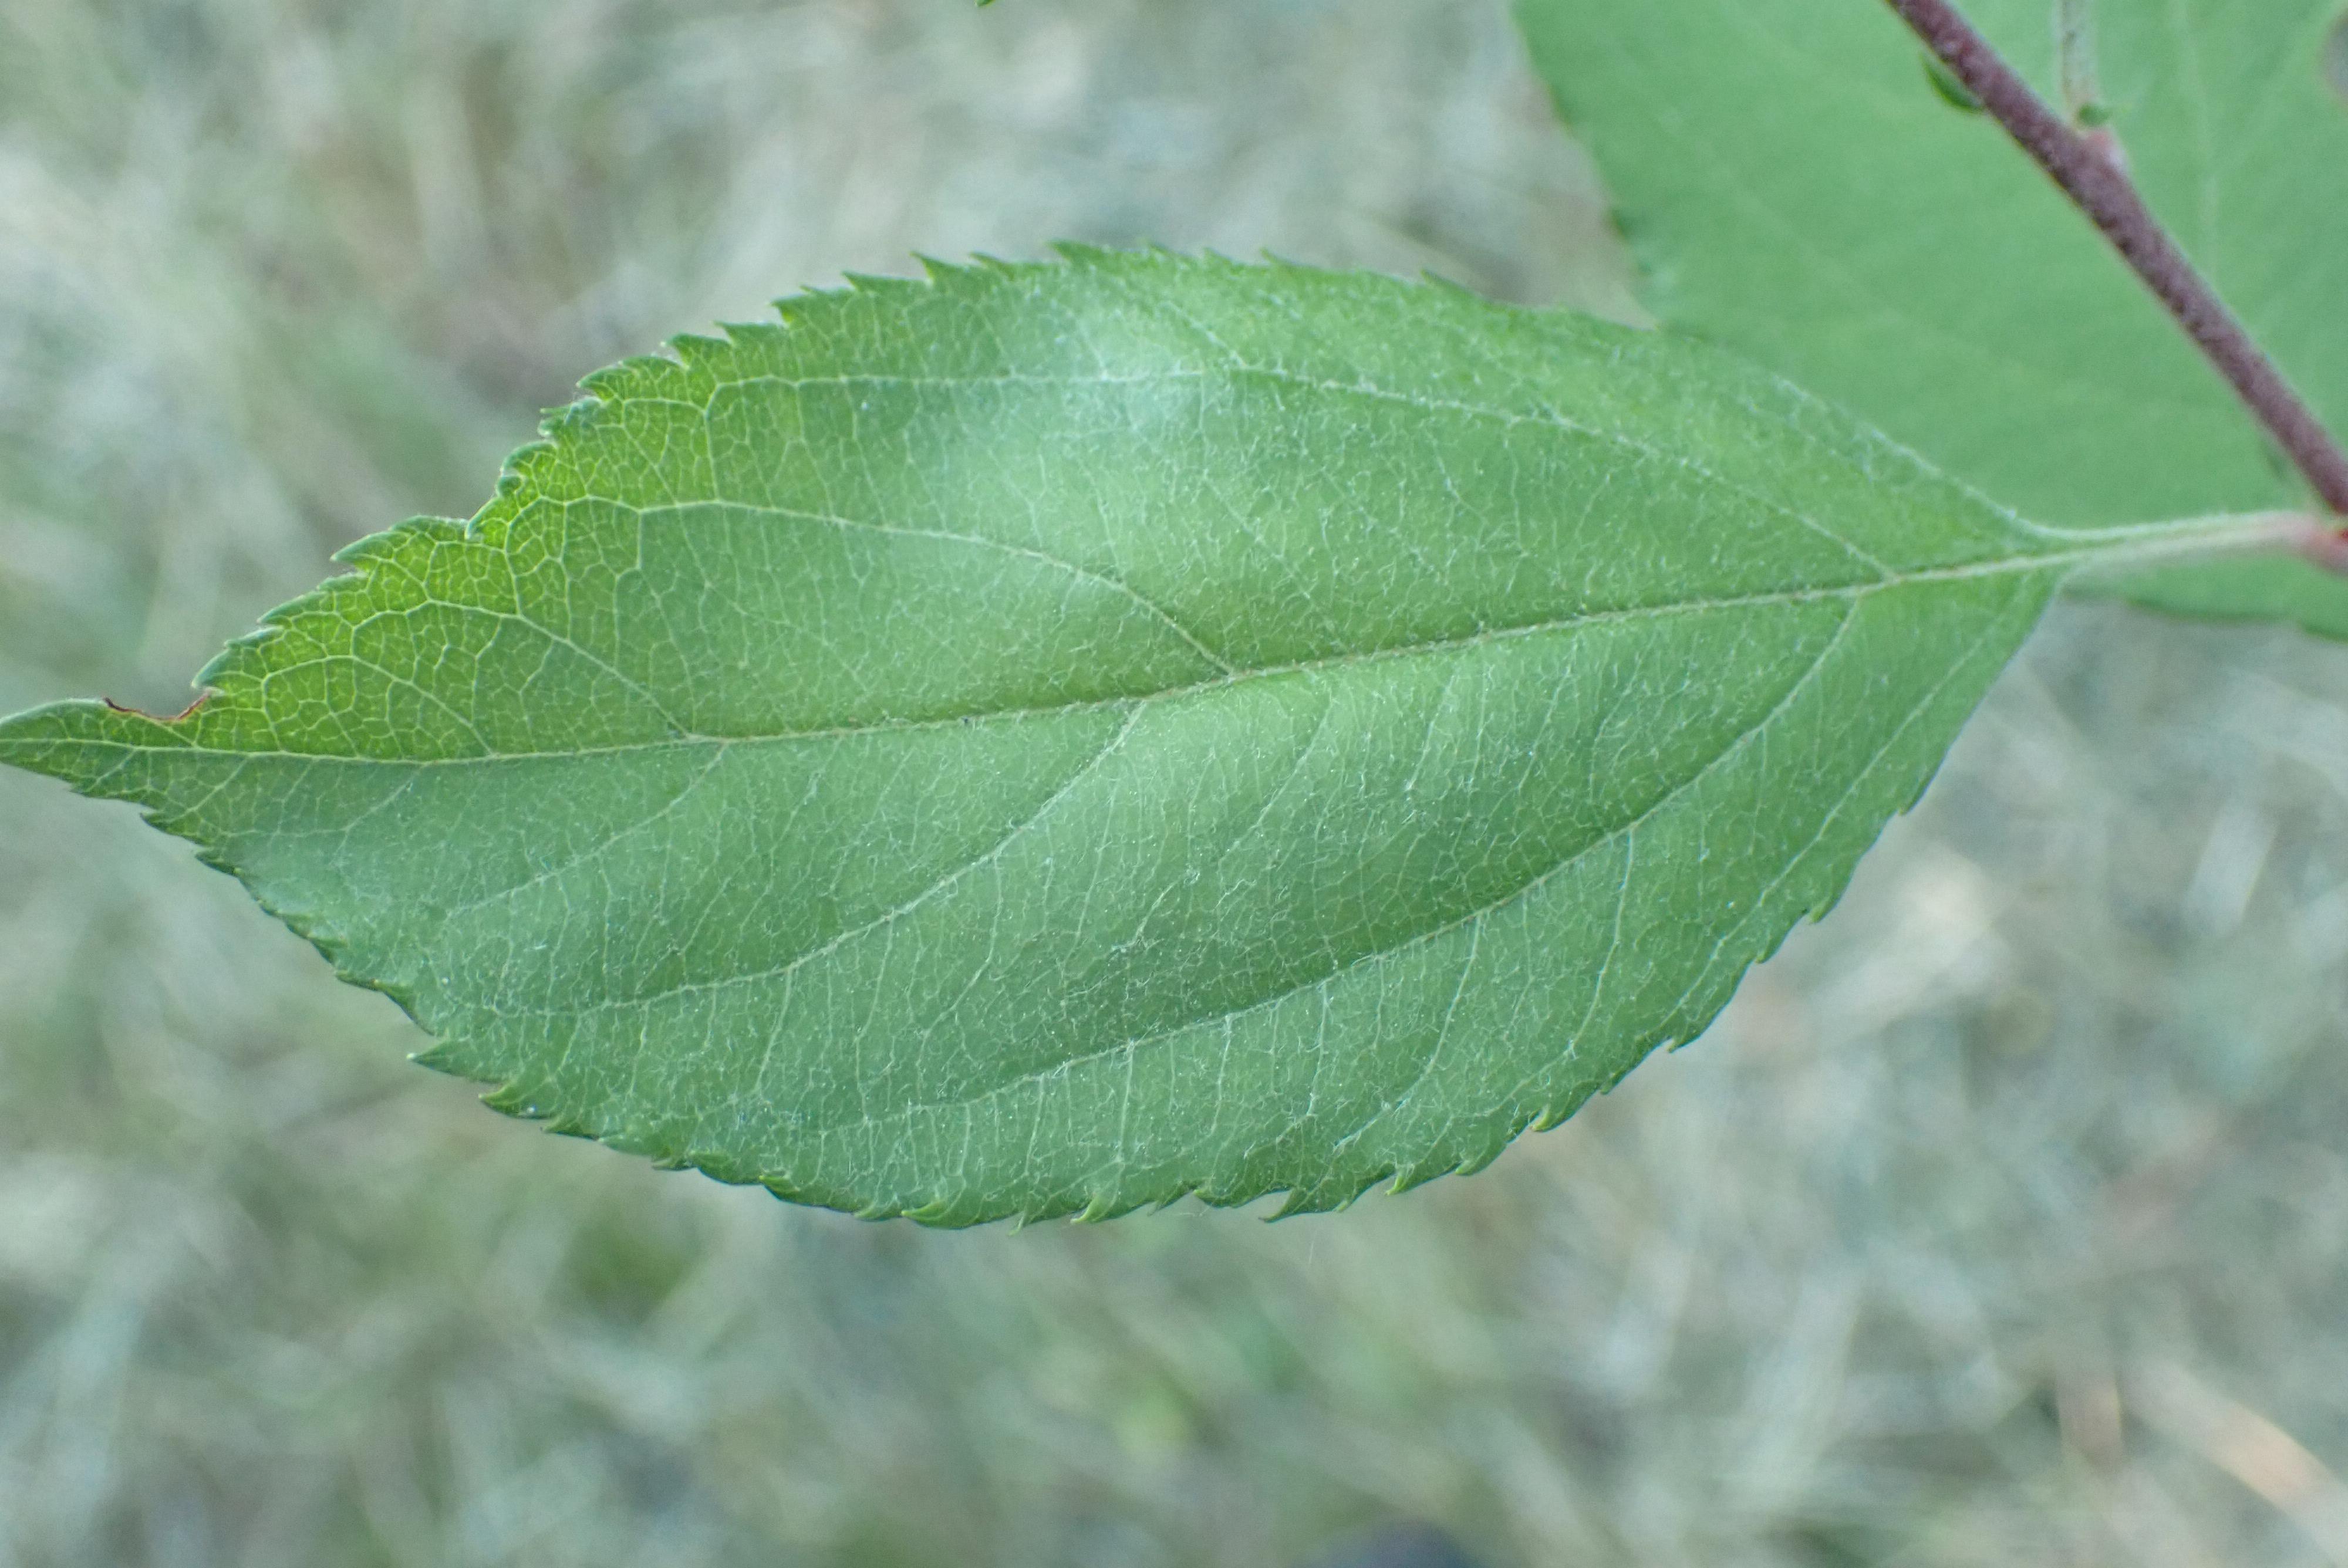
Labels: healthy